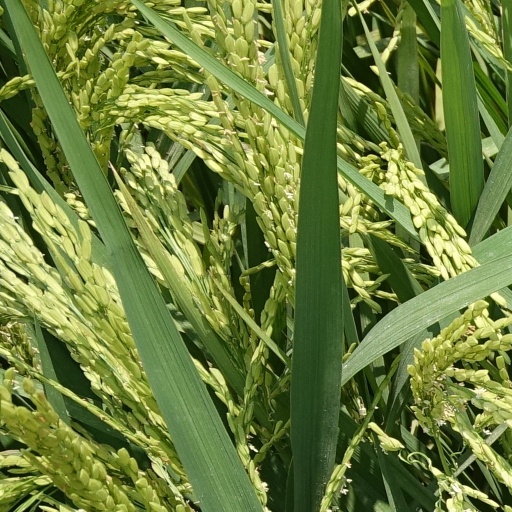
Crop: rice